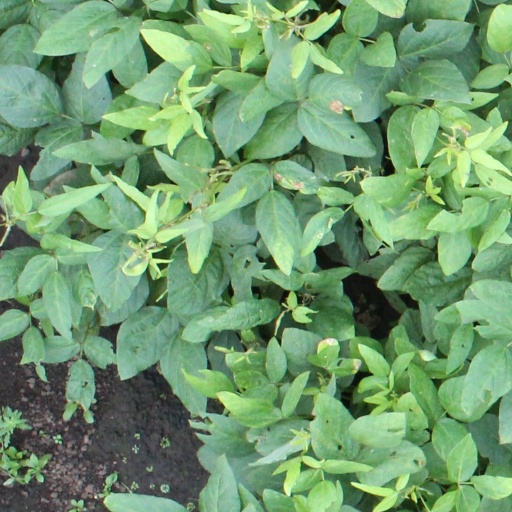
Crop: soybean